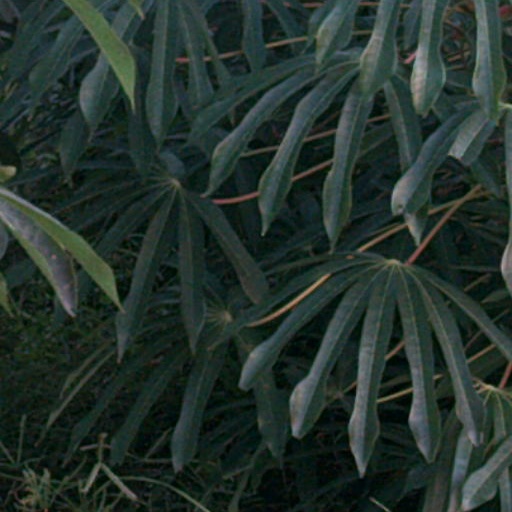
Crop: cassava